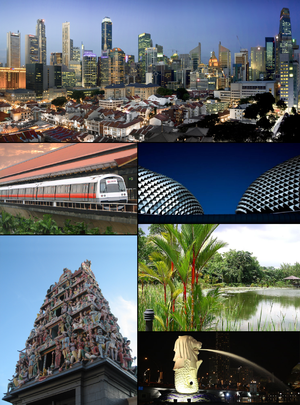
Singapore
Billeder, fra toppen, venstre til højre: Singapores skyline, C751B-tog ved Eunos MRT Station, Esplanade - Theatres on the Bay, sø i Singapores botaniske have,  Sri Mariamman-templet, Merlion af CBD.
Billeder, fra toppen, venstre til højre: Singapores skyline, C751B-tog ved Eunos MRT Station, Esplanade - Theatres on the Bay, sø i Singapores botaniske have, Sri Mariamman-templet, Merlion af CBD.
Singapore, officielt Republikken Singapore er en østat, som ligger ved sydspidsen af Malayahalvøen. Landet ligger 137 kilometer nord for ækvator, syd for den malaysiske stat Johor og nord for de indonesiske Riauøerne. Med sine 710,2 km² er Singapore en mikrostat, og det er det mindste land i Sydøstasien. Det er betydeligt større end Monaco og Vatikanet, som er de eneste andre selvstændige bystater.